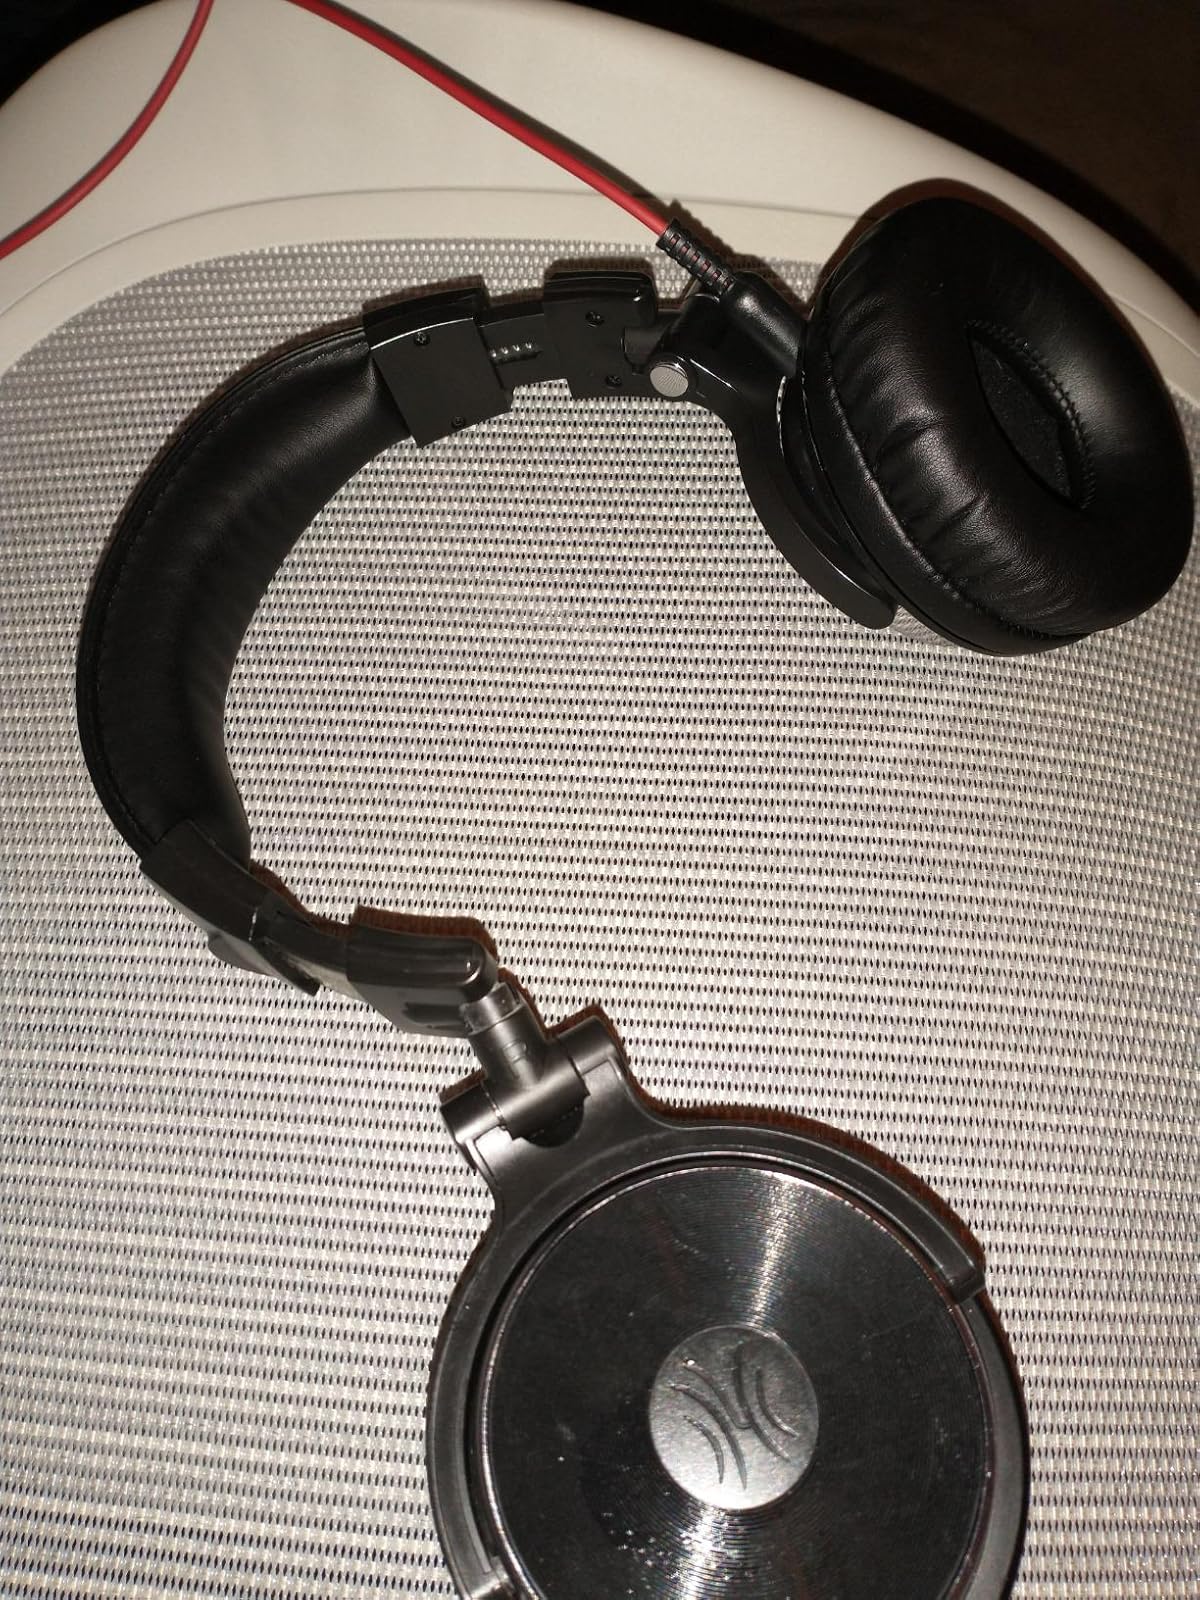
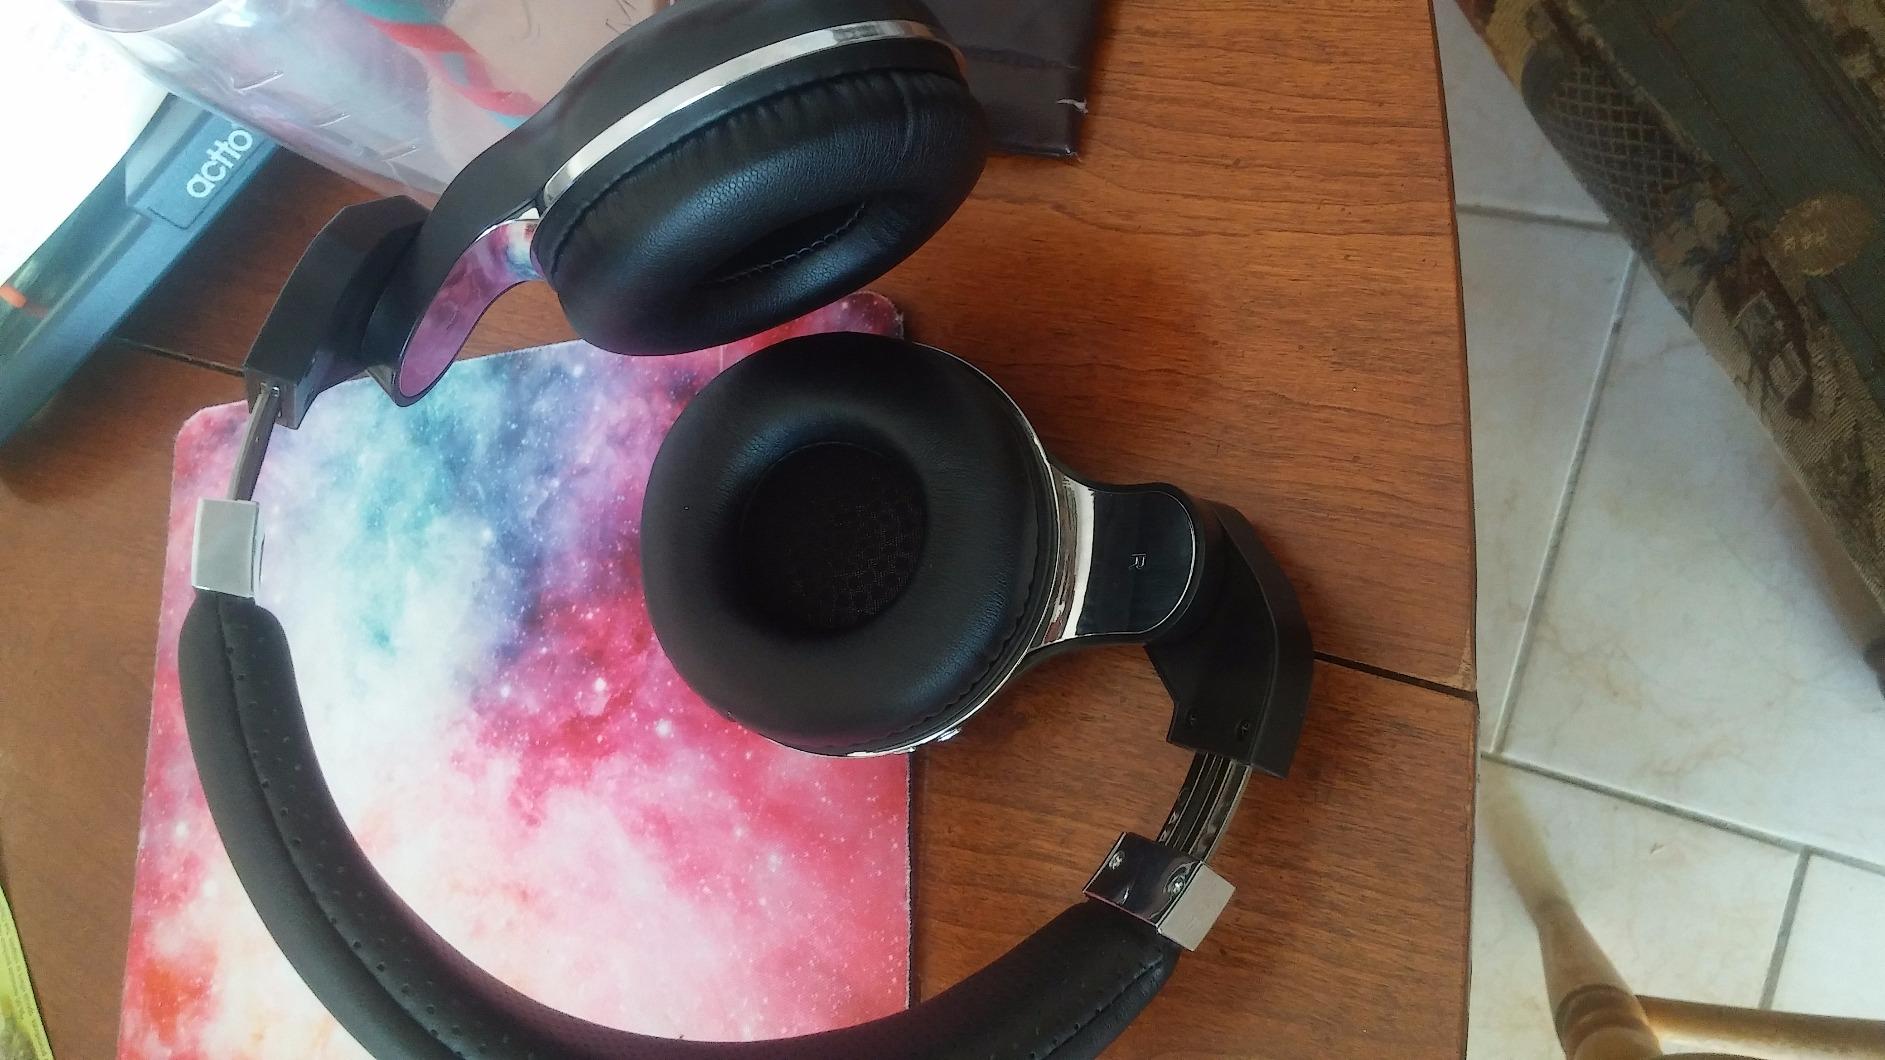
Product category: headphones
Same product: no